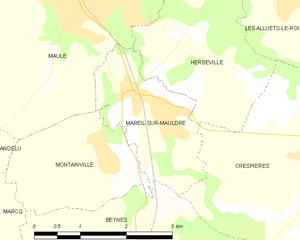
Carte des communes françaises Mareil-sur-Mauldre